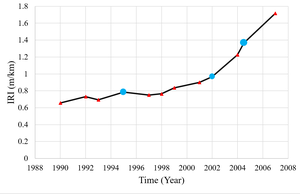
La modélisation de la performance de la chaussée est l'étude de la détérioration de la chaussée tout au long de son cycle de vie.